Waverley (novel)

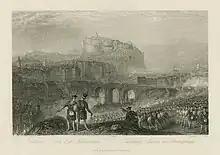
Steel engraving of a scene from Scott's novel Waverley by T.Higham after a drawing by J.M.W.Turner of a scene from Walter Scott's Novel Waverley

Ch. 23 Waverley Continues at Glennaquoich: Flora expresses to Edward her view of Bradwardine and Rose.